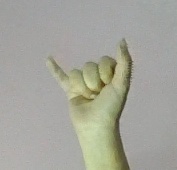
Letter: ya